Pharmacokinetics of testosterone

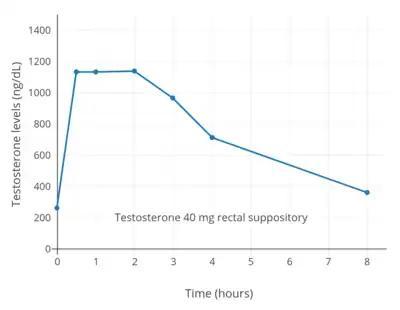
Testosterone levels with single-dose rectal administration of a 40 mg testosterone suppository in hypogonadal men.

Testosterone was marketed as a suppository for rectal administration by Ferring Pharmaceuticals from the early 1960s under brand names such as Rektandron and Testosteron. Rectal administration of testosterone avoids the first-pass effect with oral administration similarly to other non-oral routes. A single 40 mg dose of rectal testosterone has been found to result in maximal testosterone levels of almost 1,200 ng/dL within 30 minutes. Subsequently, testosterone levels steadily decline, reaching levels of about 700 ng/dL after 4 hours and levels of about 400 ng/dL after 8 hours. Other studies have also assessed the use of rectal testosterone, with similar findings. Rectal use of testosterone requires administration two or three times per day to maintain adequate testosterone levels. The route is poorly accepted, owing to its inconvenience. Rectal testosterone has been used in transmasculine hormone therapy.